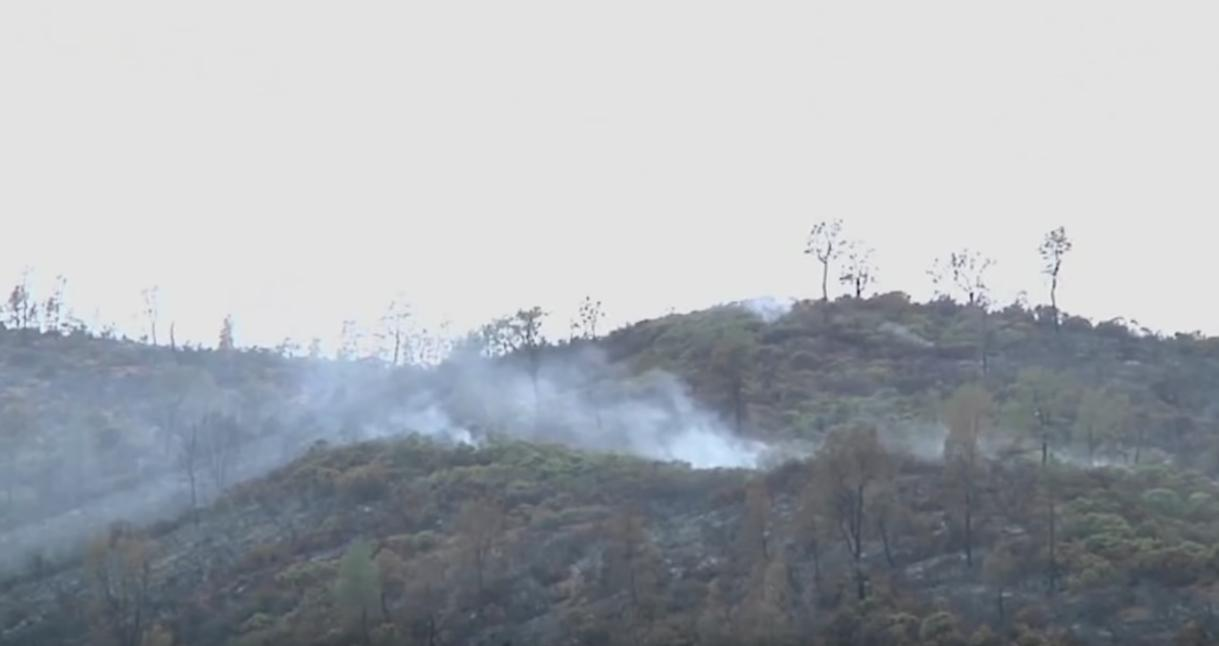
Fire: no
Smoke: yes